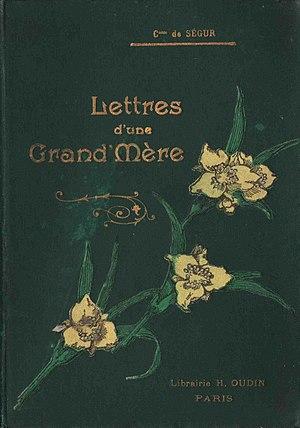
Couverture du livre posthume Lettres d'une grand'mère de la comtesse de Ségur
Sophie Rostopchine, comtesse de Ségur, est une femme de lettres française d’origine russe, née le 1ᵉʳ août 1799 à Saint-Pétersbourg, et morte le 9 février 1874 à Paris.